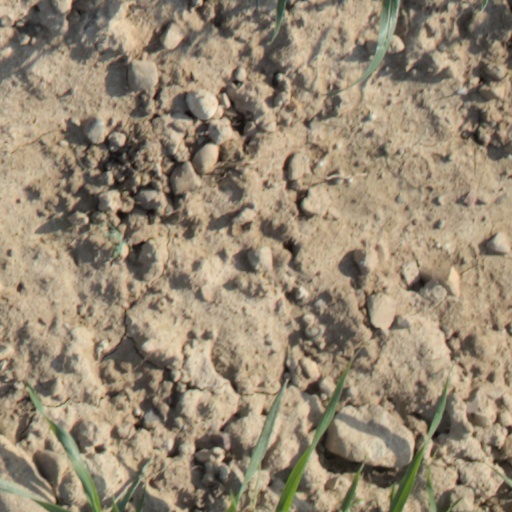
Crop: wheat